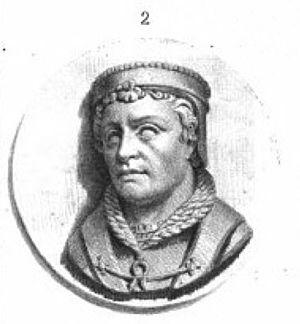
Album du Dauphiné - tome IV, litographie des Dauphins
Guigues Iᵉʳ d'Albon dit le Vieux, né vers 995-1000 et mort entre le 22 avril 1060-1075 à Cluny, est comte en Oisans, Grésivaudan et en Briançonnais, ainsi que dans la vallée d’Oulx en Piémont. Issu de la Maison d'Albon, il est l'un des ancêtres des futurs dauphins de Viennois. Le titre de comte d'Albon n'aurait été porté qu'à partir de 1079 par son fils selon les historiens récents.
Guigues II d'Albon, dit Pinguis, né vers 1025 et mort vers 1079, fut comte en Grésivaudan et en Briançonnais de 1070 à 1079, comte d'Albon en 1079. Il est issu de la Maison d'Albon.
Les comtes d’Albon puis dauphins de Viennois, seigneurs du Dauphiné de Viennois, furent les premiers à porter le titre de dauphins de Viennois.